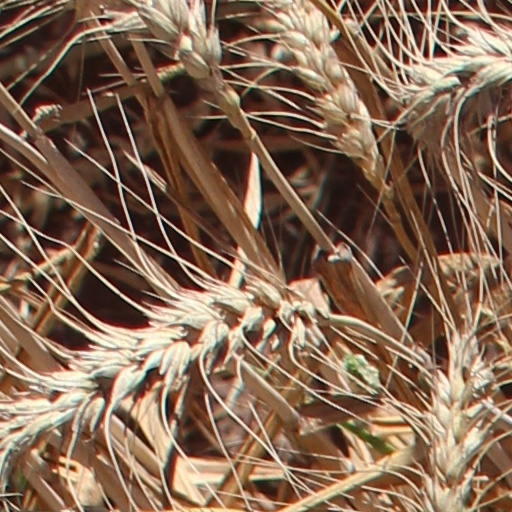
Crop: wheat